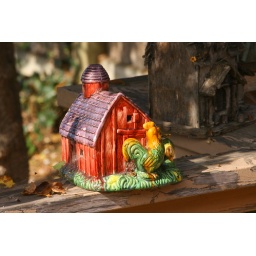
An unkempt red barn sitting on a railing with an old worn bird house in the background.